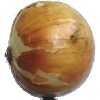
Label: white_onion